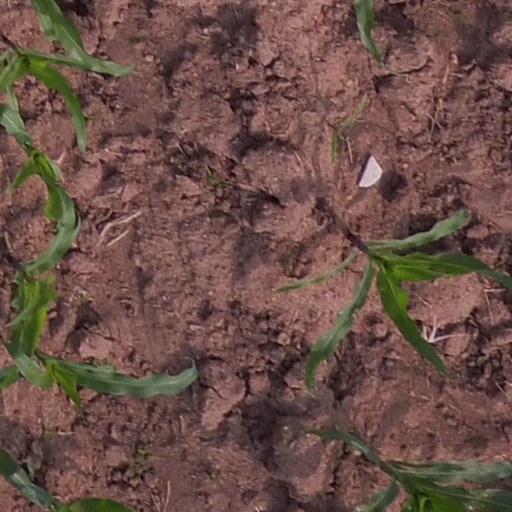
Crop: maize; corn